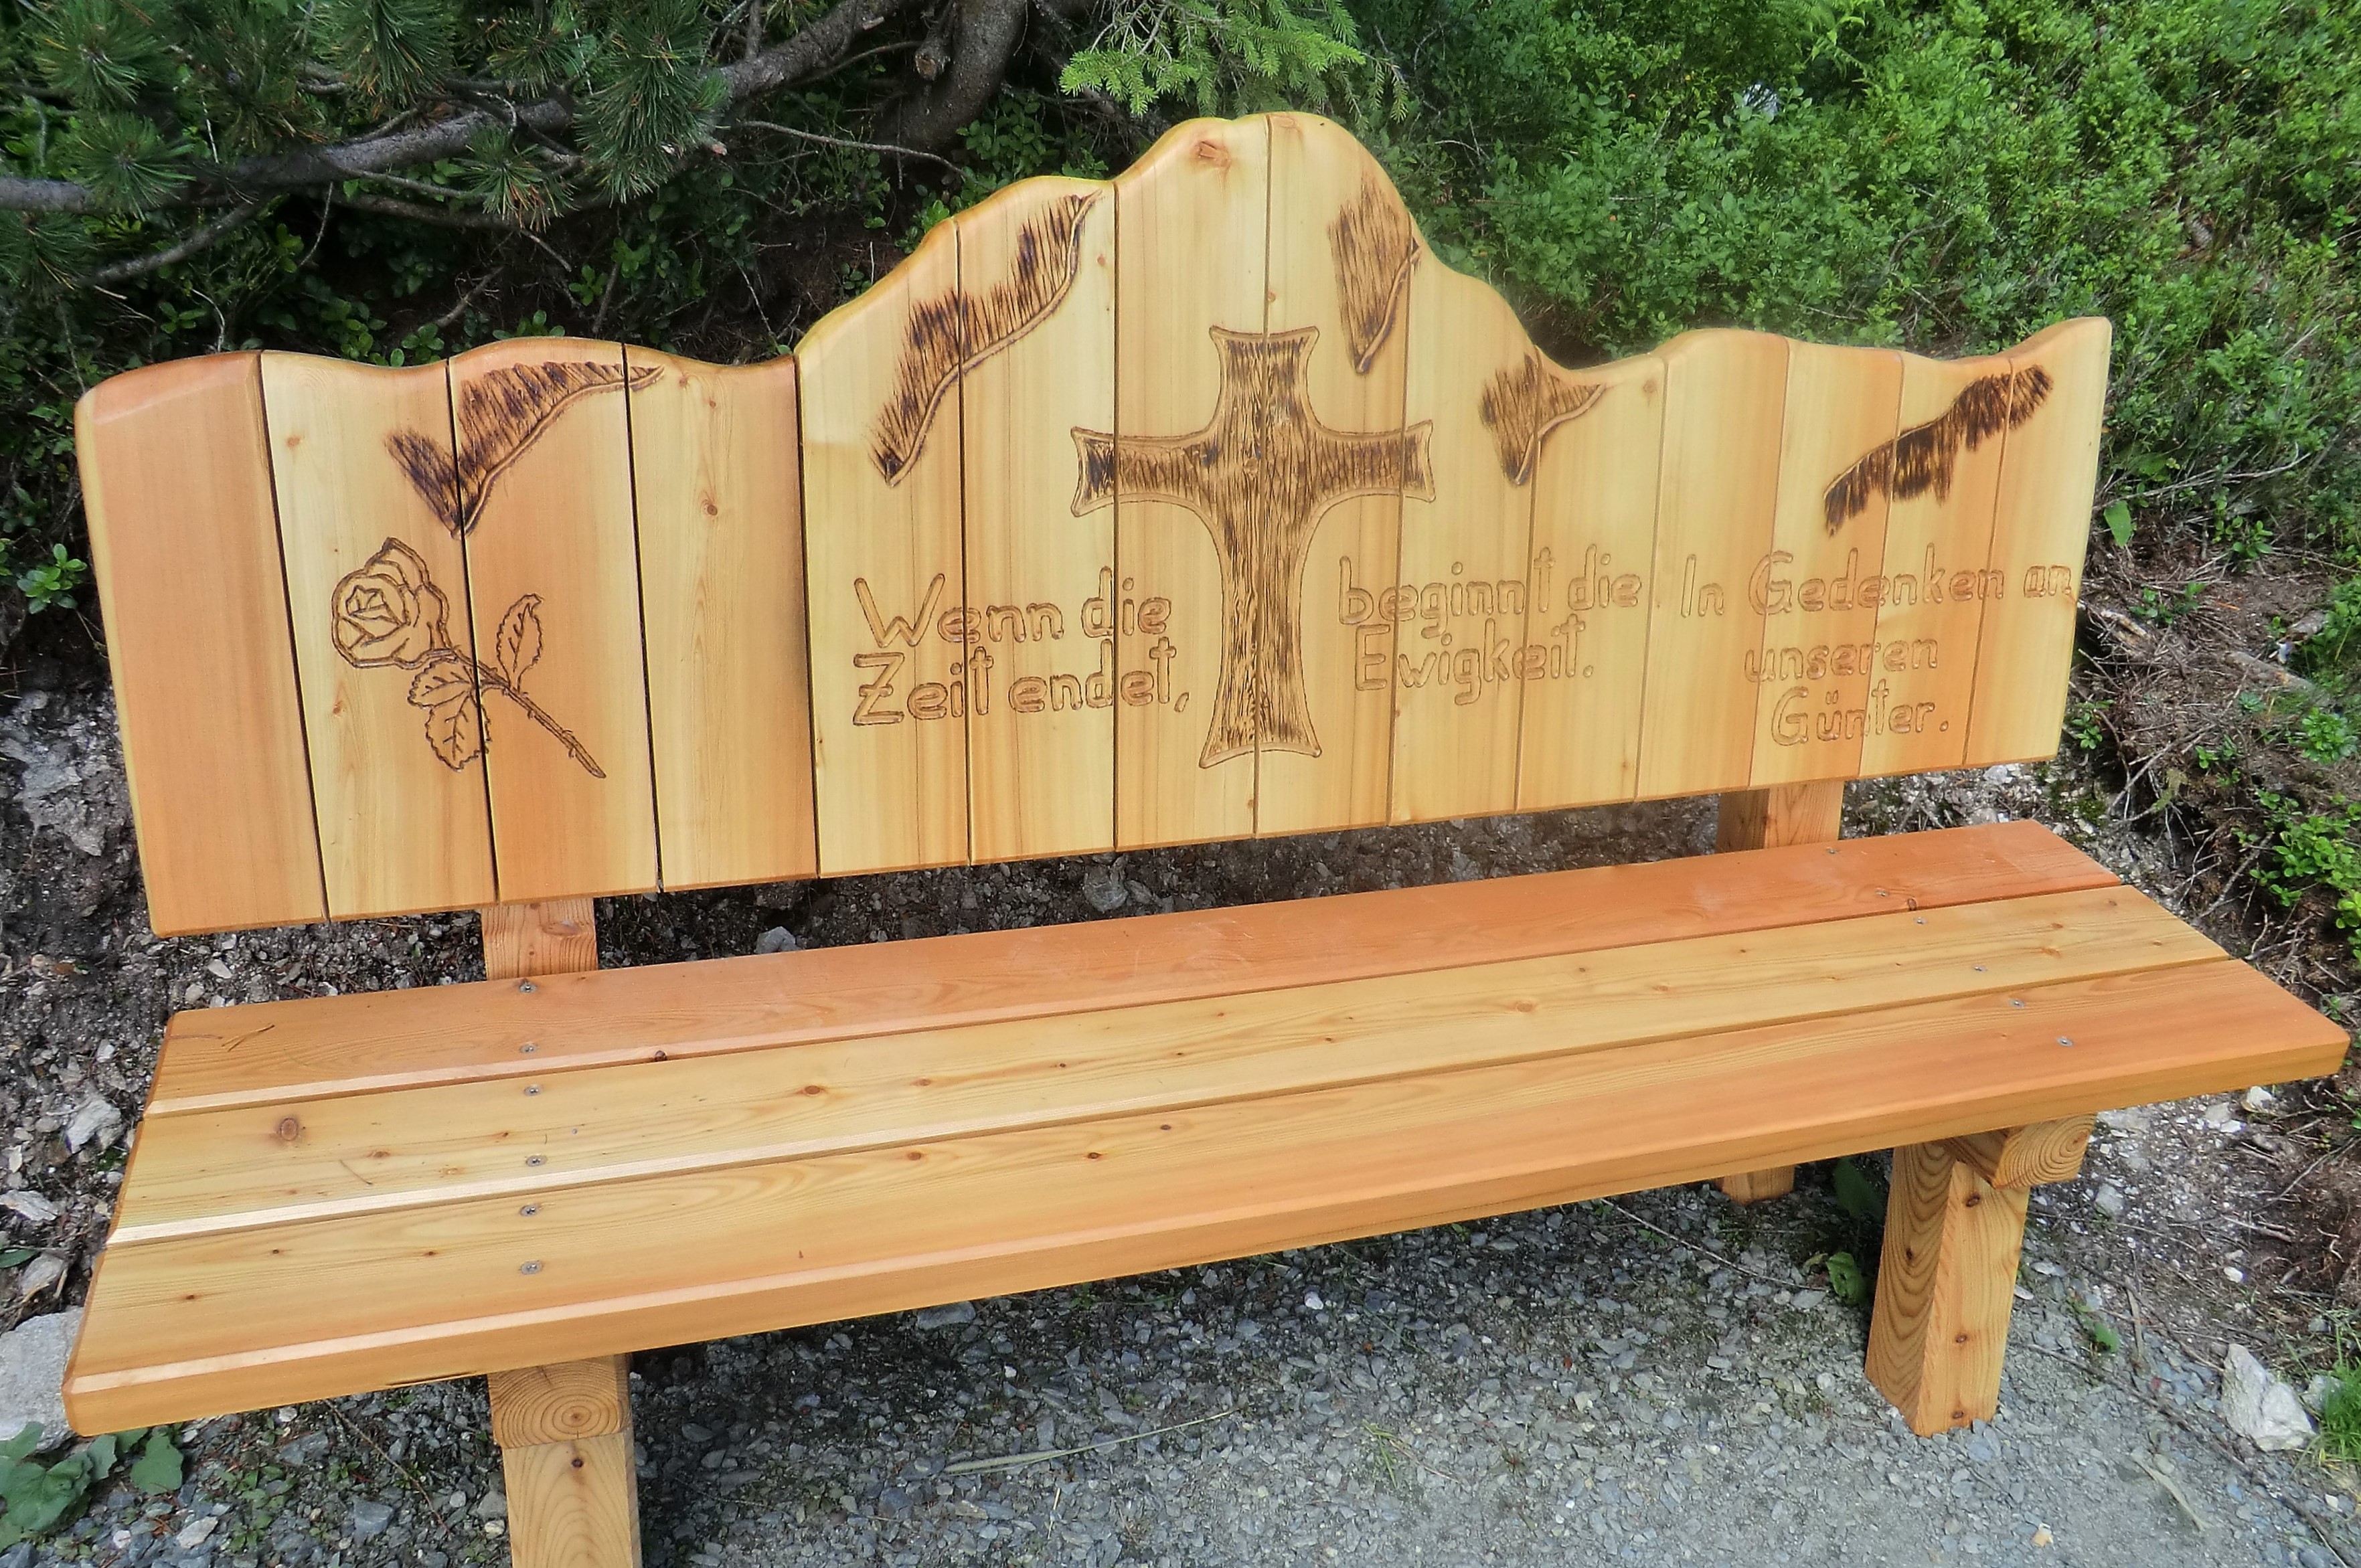
bench, rest, memory, austria, hochwurzen, Dachstein massif, hiking, carvings, outdoor bench, wood, outdoor furniture, natural material, rectangle, grass, wood stain, hardwood, plank, street furniture, plant, tree, lumber, plywood, landscape, varnish, pattern, trunk, groundcover, font, natural landscape